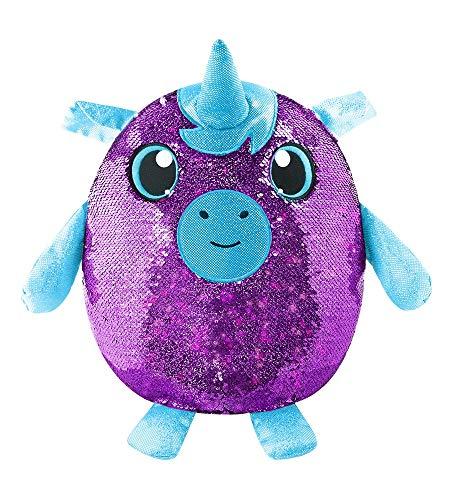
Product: SHIMMEEZ, Large Size Yaffa Unicorn, Sequin Plush Stuffed Animal, 3.5"
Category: Toys & Games | Stuffed Animals & Plush Toys | Stuffed Animals & Teddy Bears
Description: Deluxe sized glittery, shimmery, two-toned, reversible sequined plush animals.
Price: $13.19
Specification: ProductDimensions:14.5x5.5x14inches|ItemWeight:12ounces|ShippingWeight:12ounces(Viewshippingratesandpolicies)|ASIN:B07CYS47BD|Itemmodelnumber:SMZ01004|Manufacturerrecommendedage:3yearsandup